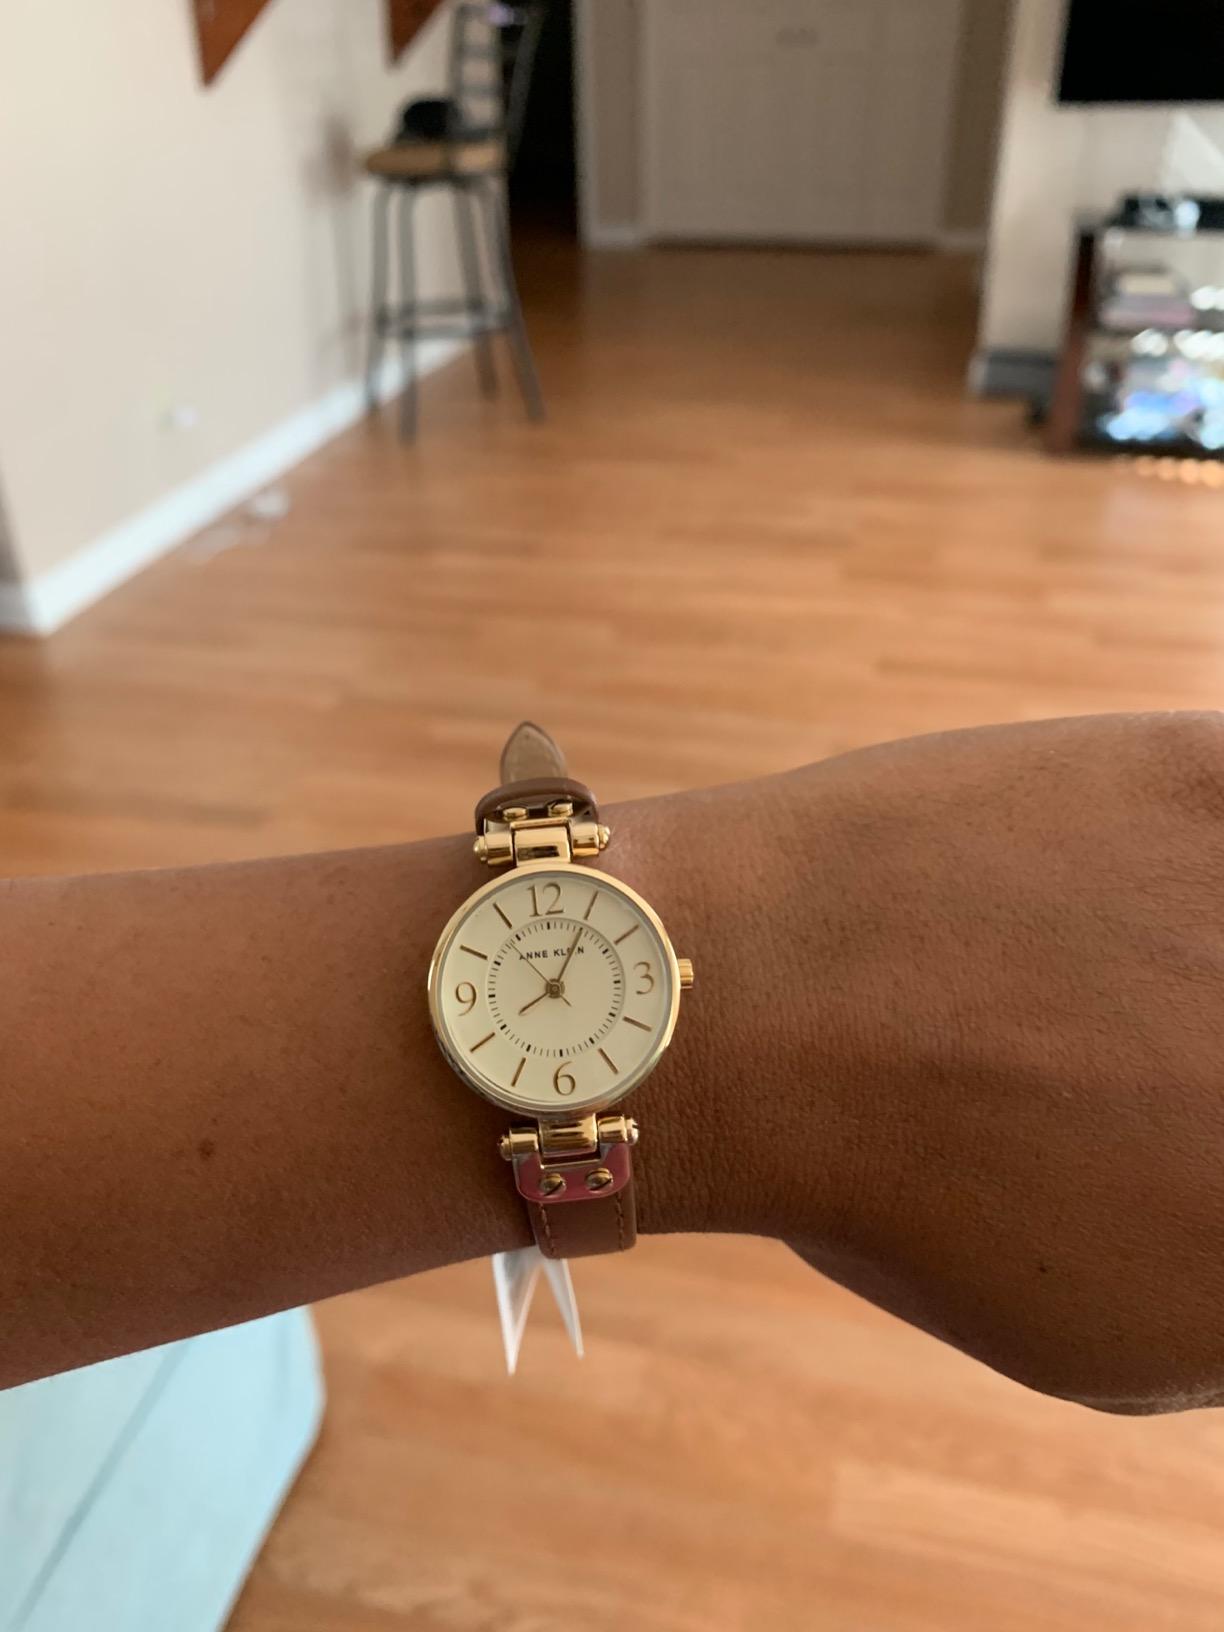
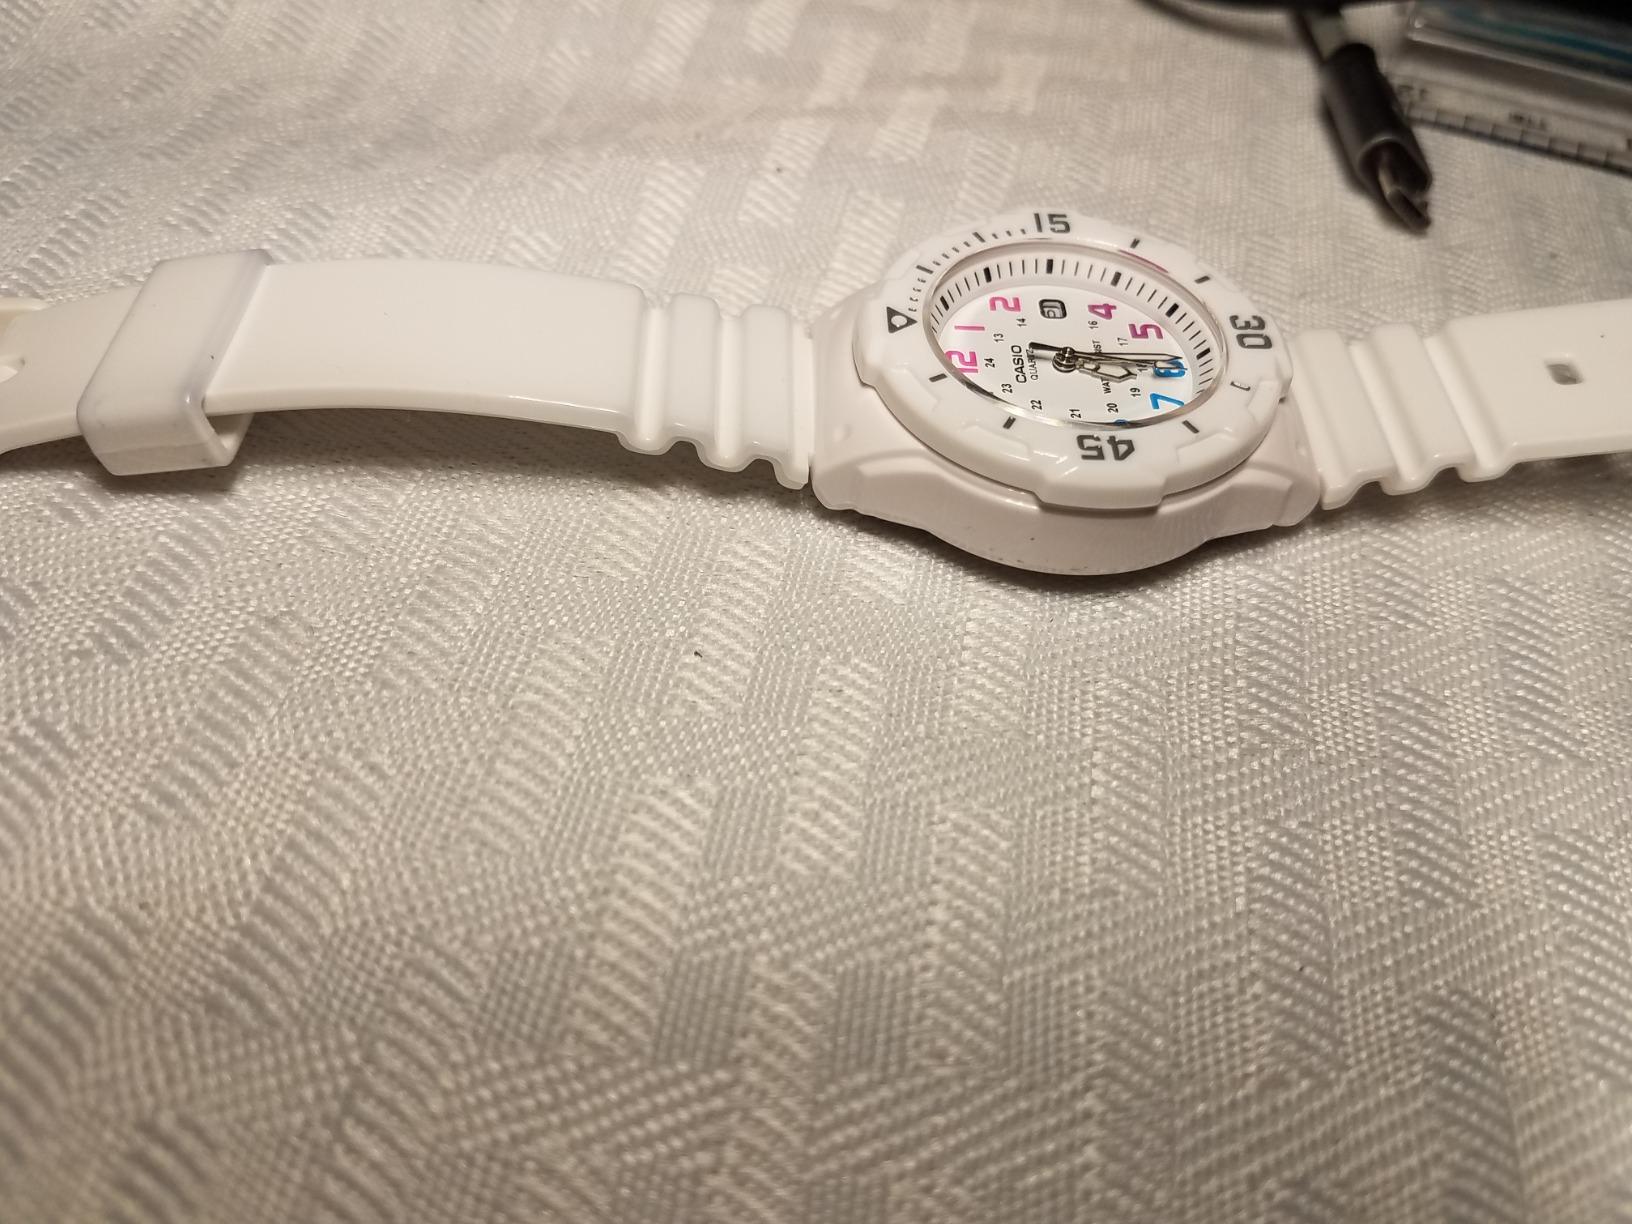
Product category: accessories_watch
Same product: no